Canadian Coast Guard

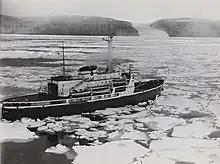
off Burnett Inlet, 1963

Lifeboat stations had been established on the east and west coasts as part of the Canadian Lifesaving Service; the station at Sable Island being one of the first in the nation. On the Pacific coast, the service operated the Dominion Lifesaving Trail (now called the West Coast Trail) which provided a rural communications route for survivors of shipwrecks on the treacherous Pacific Ocean coast off Vancouver Island. These stations maintained, sometimes sporadically in the earliest days, pulling (rowed) lifeboats crewed by volunteers and eventually motorized lifeboats.